Box plot

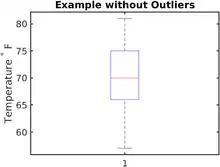
A boxplot with no outliers

Rarely, box-plot can be plotted without the whiskers. This can be appropriate for sensitive information to avoid whiskers (and outliers) disclosing actual values observed.